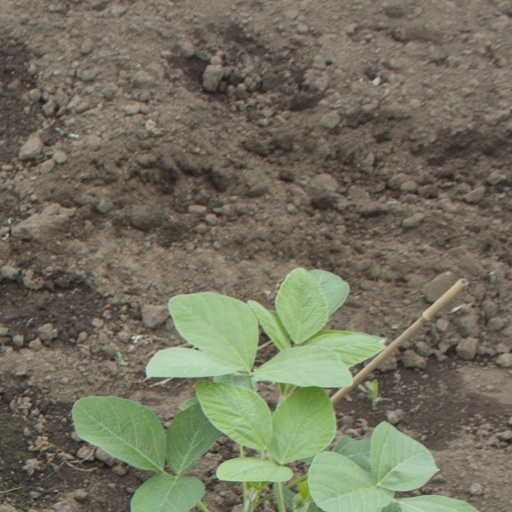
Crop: soybean